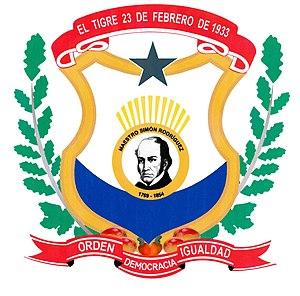
El Tigre est une ville du Venezuela, chef-lieu de la municipalité de Simón Rodríguez dans l'État d'Anzoátegui.
Simón Rodríguez est l'une des 21 municipalités de l'État d'Anzoátegui au Venezuela. Son chef-lieu et capitale de l'État est El Tigre. En 2011, la population s'élève à 182 474 habitants. La municipalité se divise en deux paroisses civiles.